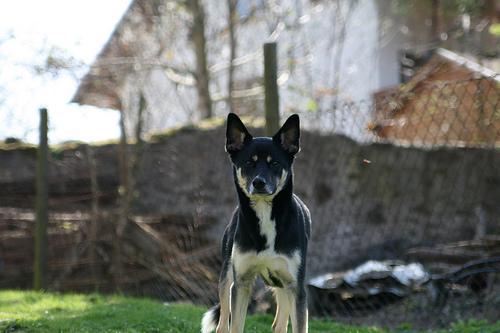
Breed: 234-n000091-Appenzeller